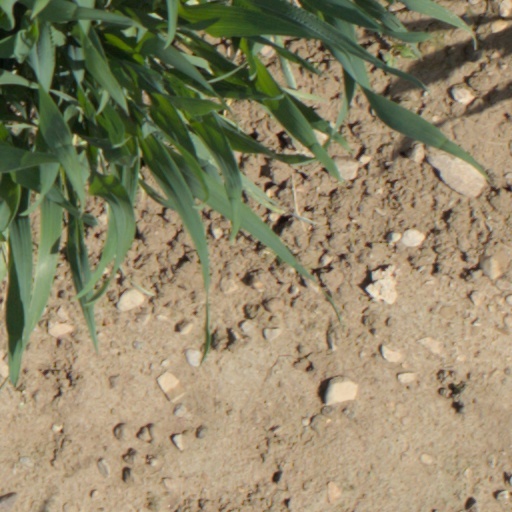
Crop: wheat